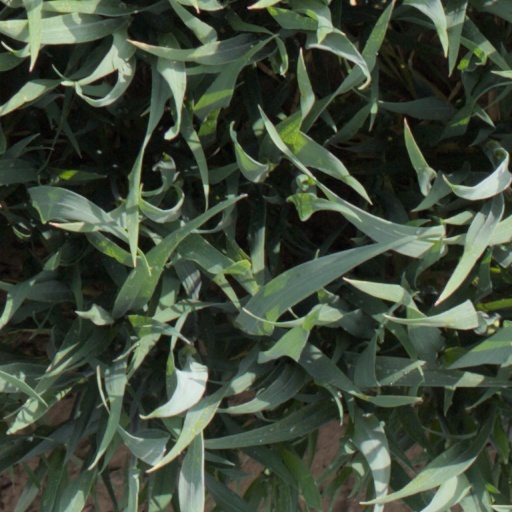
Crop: wheat